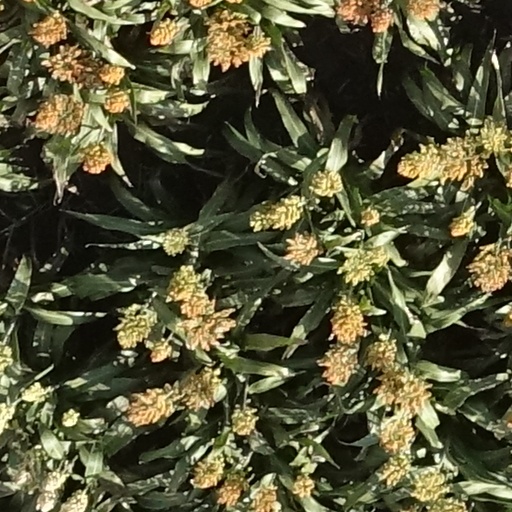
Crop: sorghum